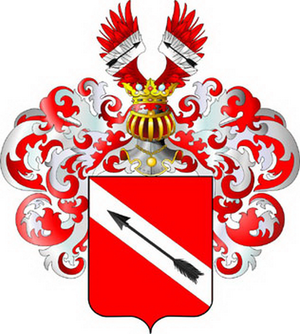
Alexander Gustav von Schrenk ou Schrenck, né le 4 février 1816 dans le domaine de Triznovo près de Toula en Russie et mort le 25 juin 1876 à Dorpat dans le gouvernement de Livonie, est un naturaliste allemand de la Baltique, sujet de l'Empire russe. La tulipe Tulipa schrenkii a été nommée ainsi en son honneur par Eduard von Regel. Il est le frère du naturaliste Leopold von Schrenk.